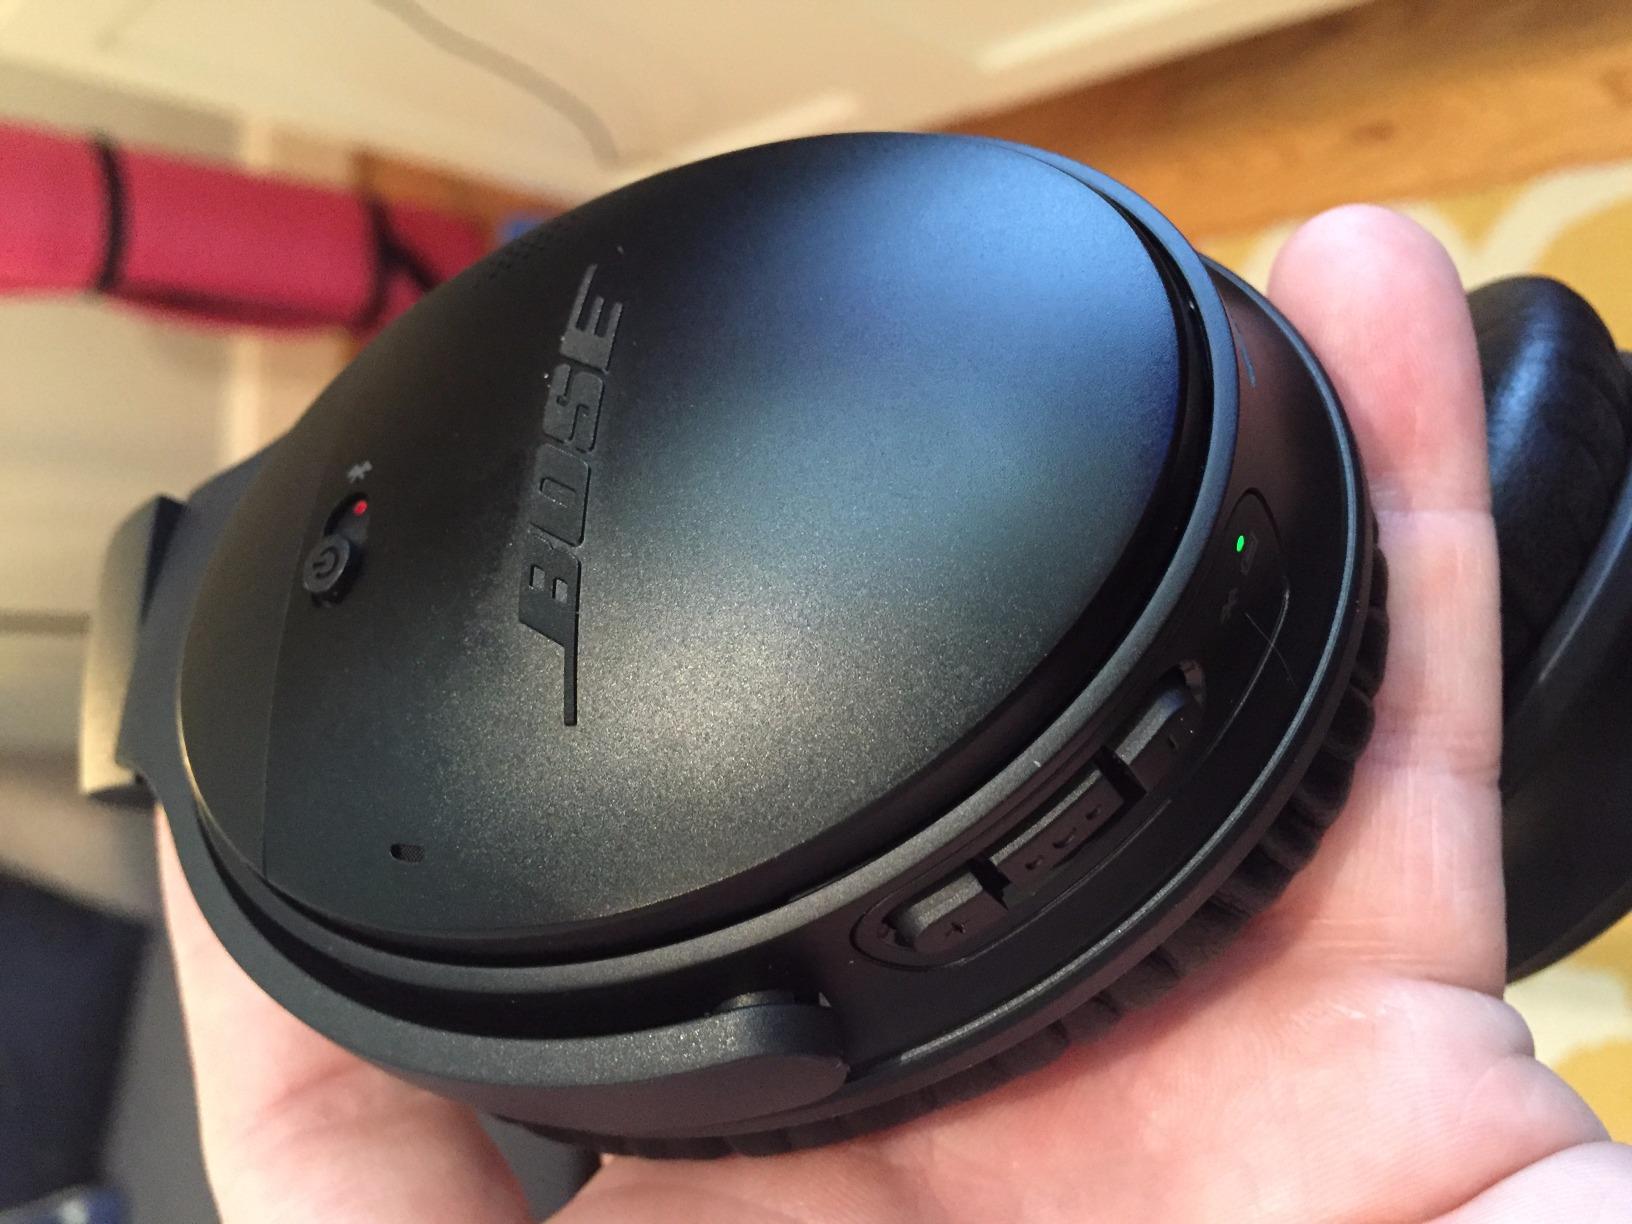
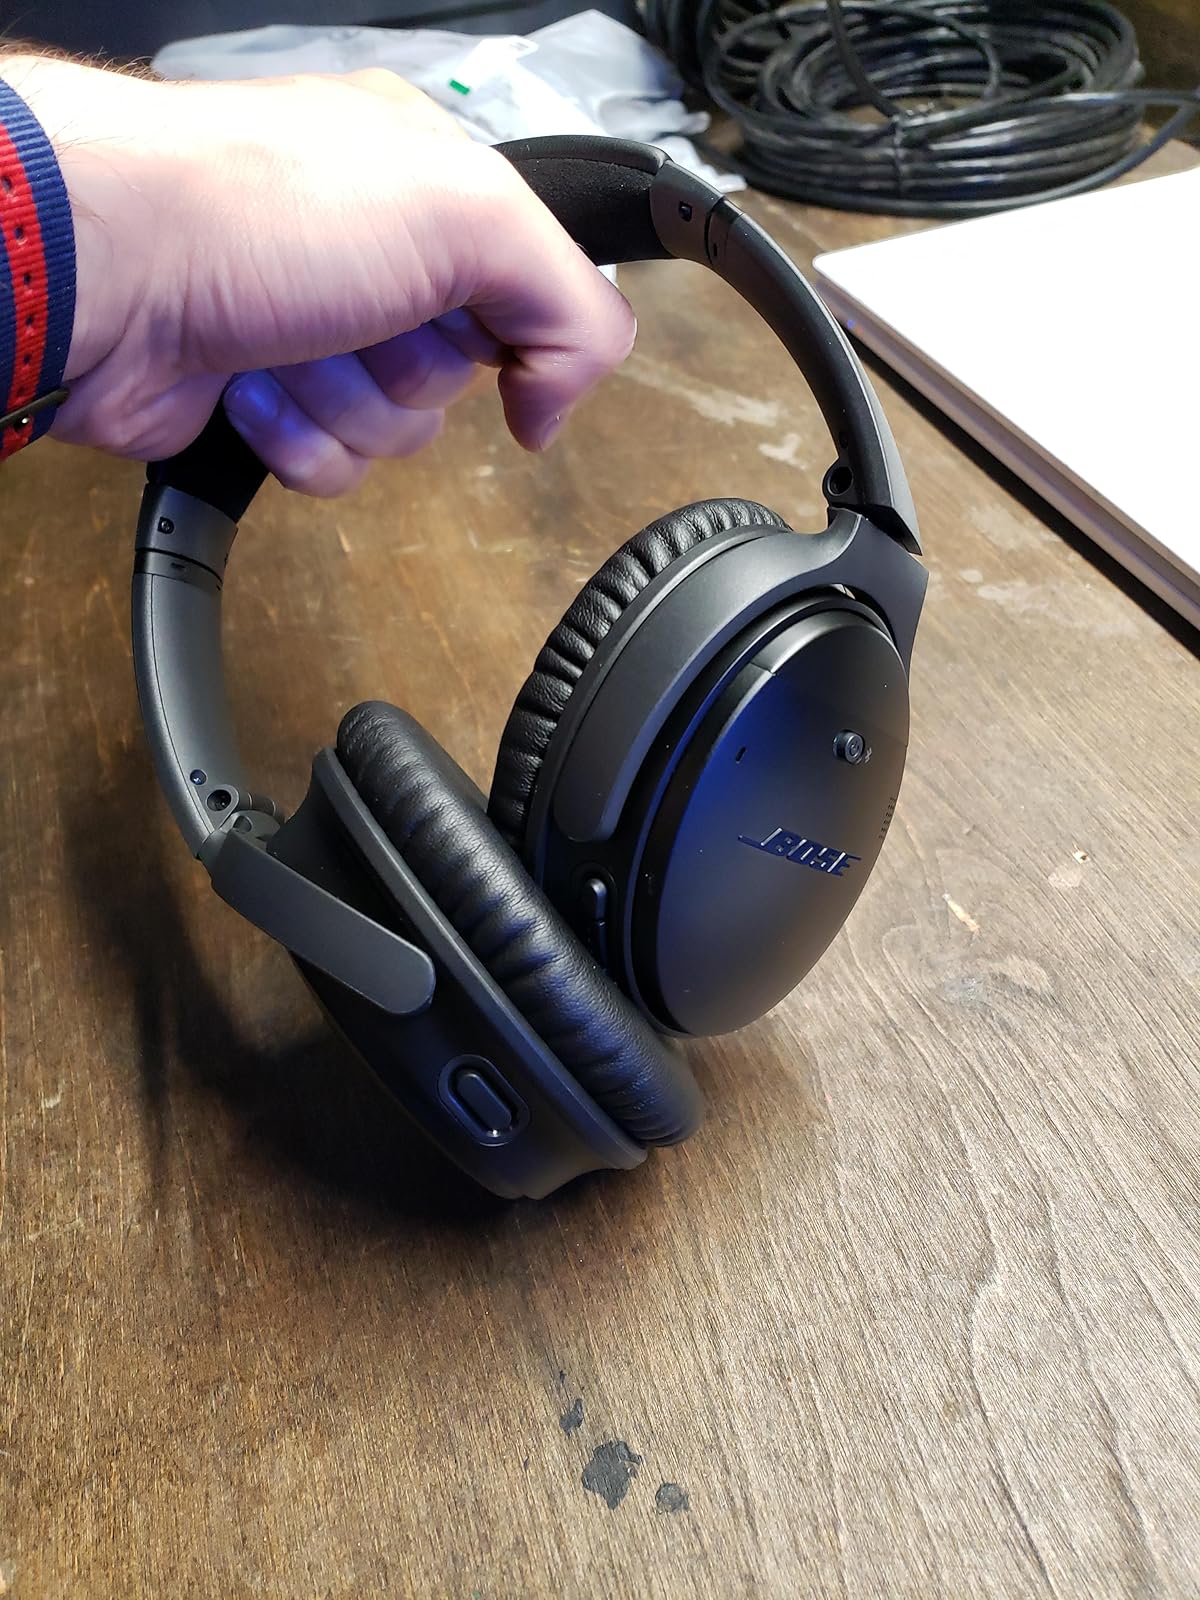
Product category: headphones
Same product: yes